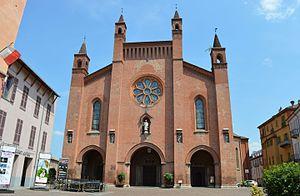
La région ecclésiastique du Piémont est l'une des seize régions ecclésiastiques que compte l'Église catholique romaine en Italie.